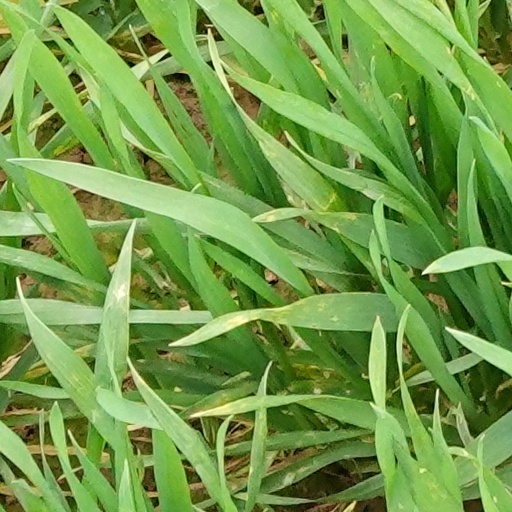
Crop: wheat